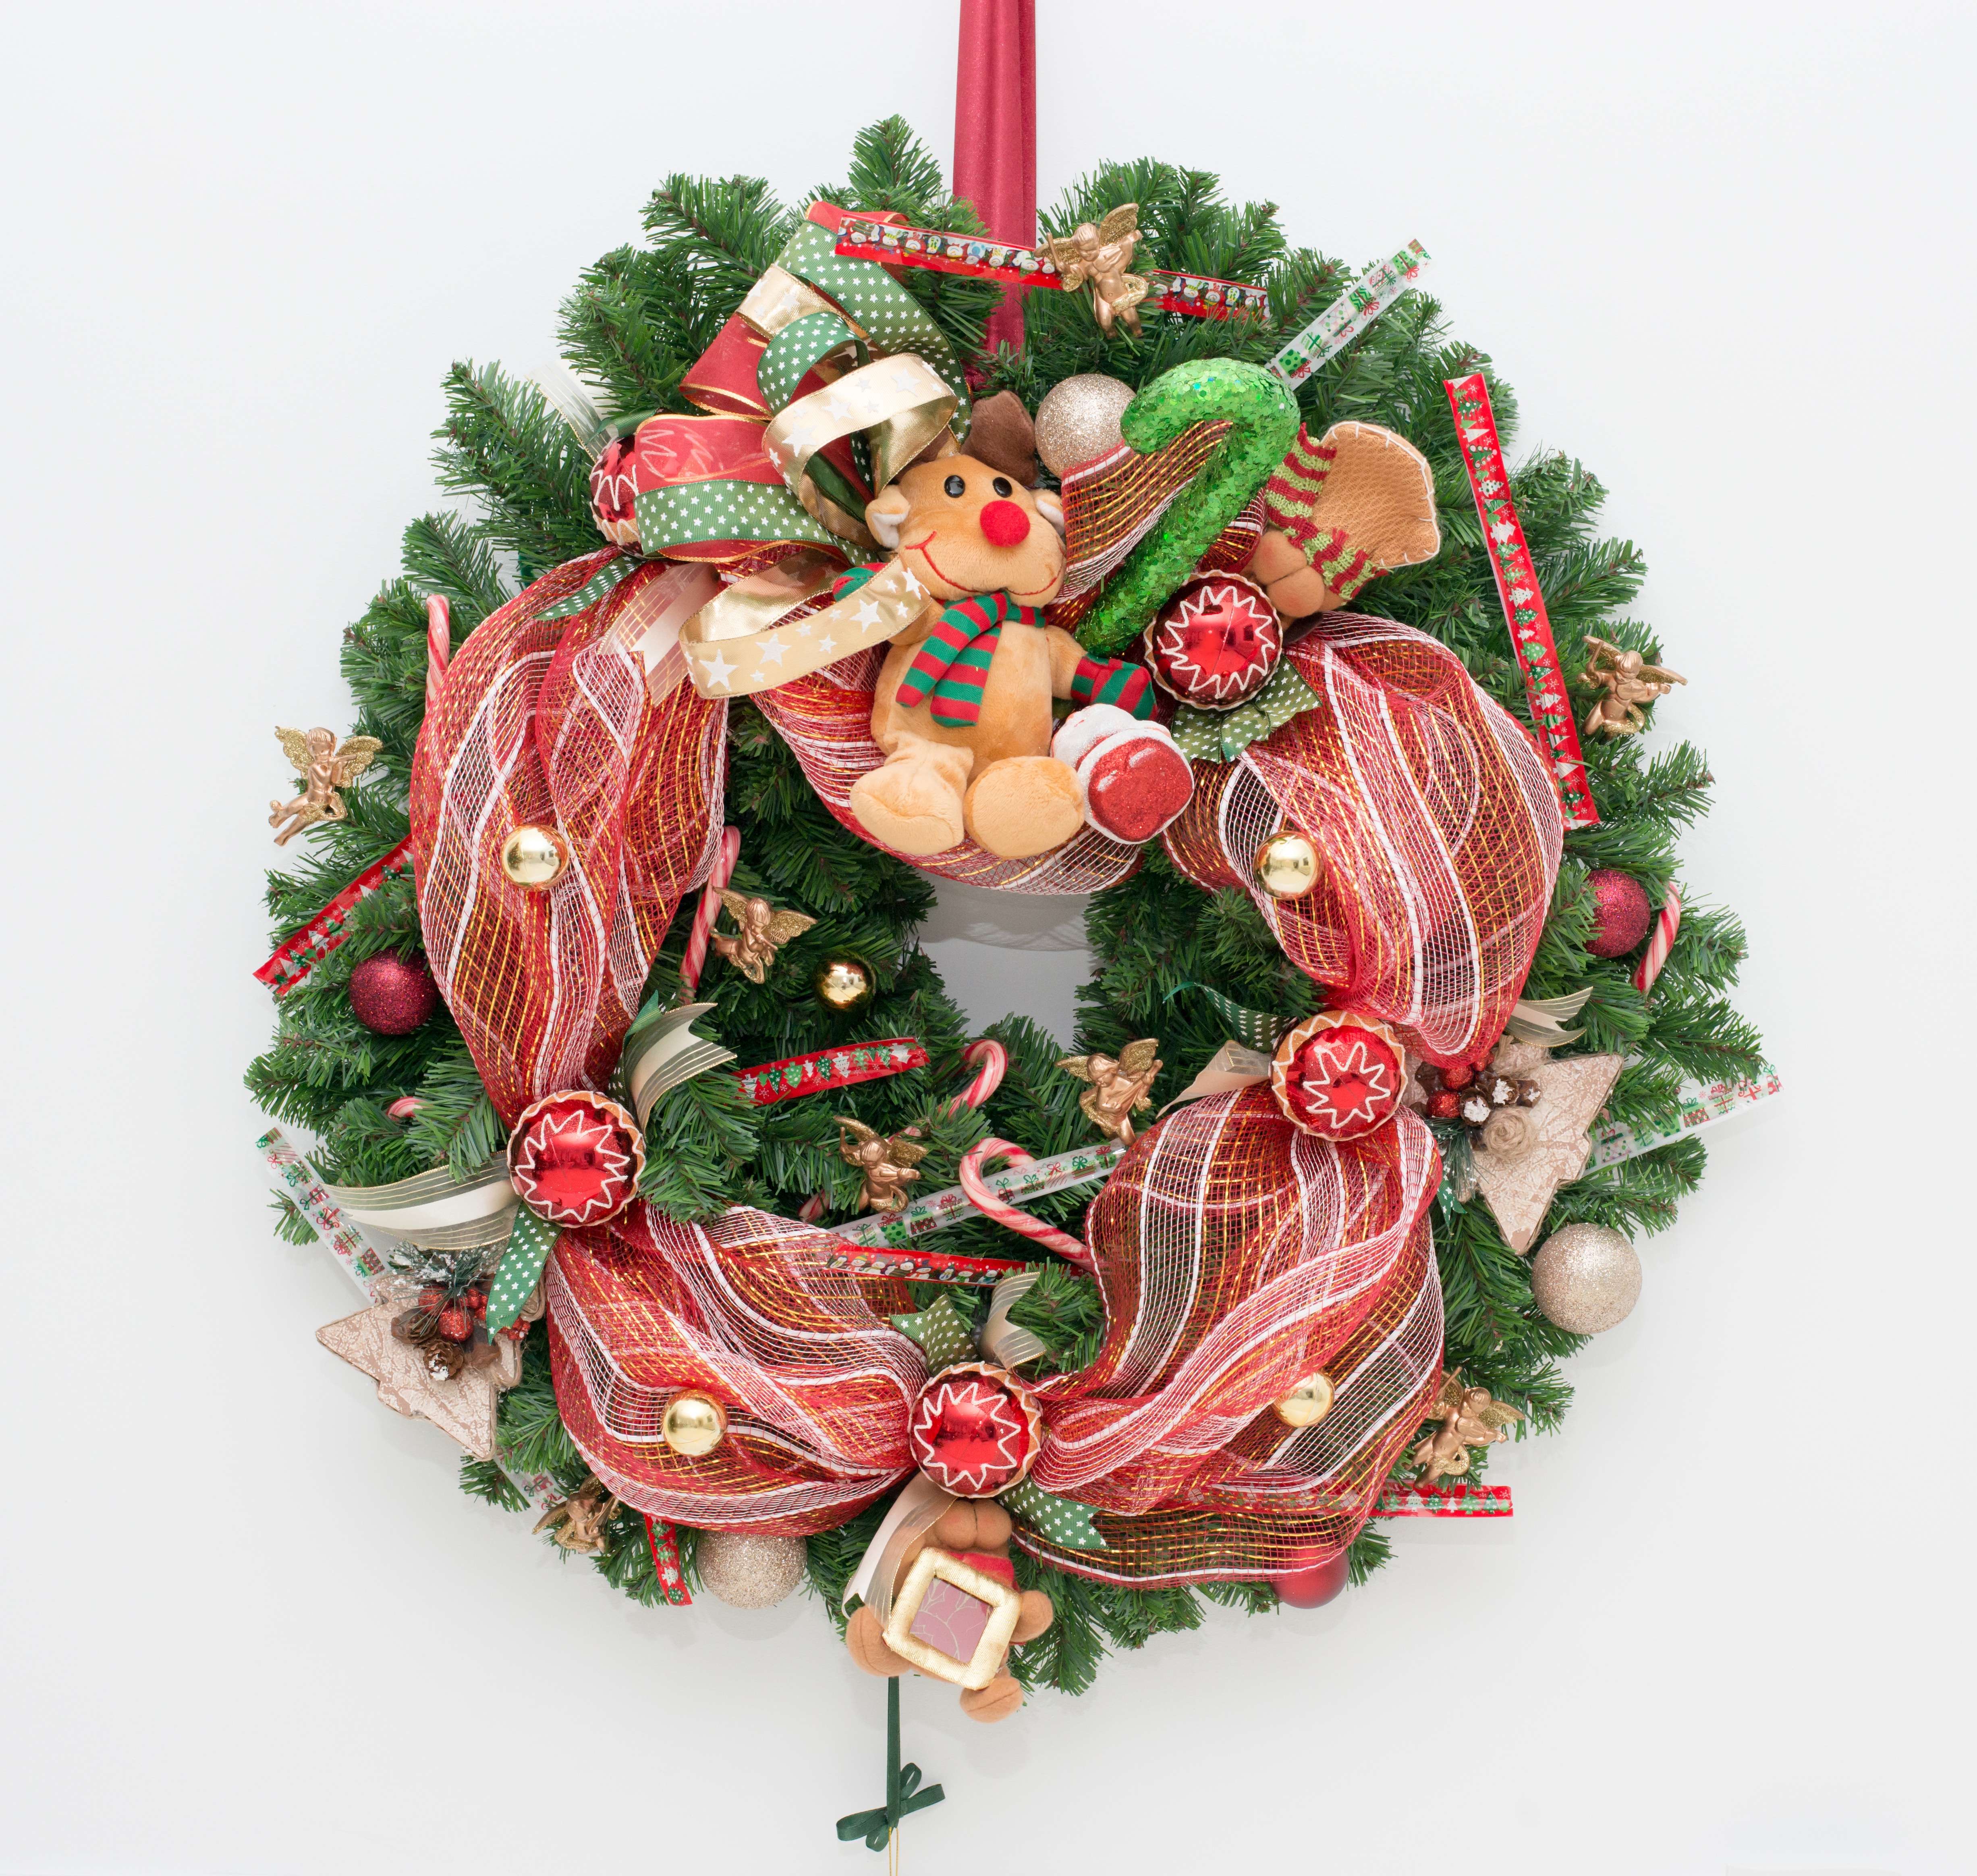
winter, isolated, celebration, christmas, decor, ribbon, wreath, crown, christmas decoration, globes